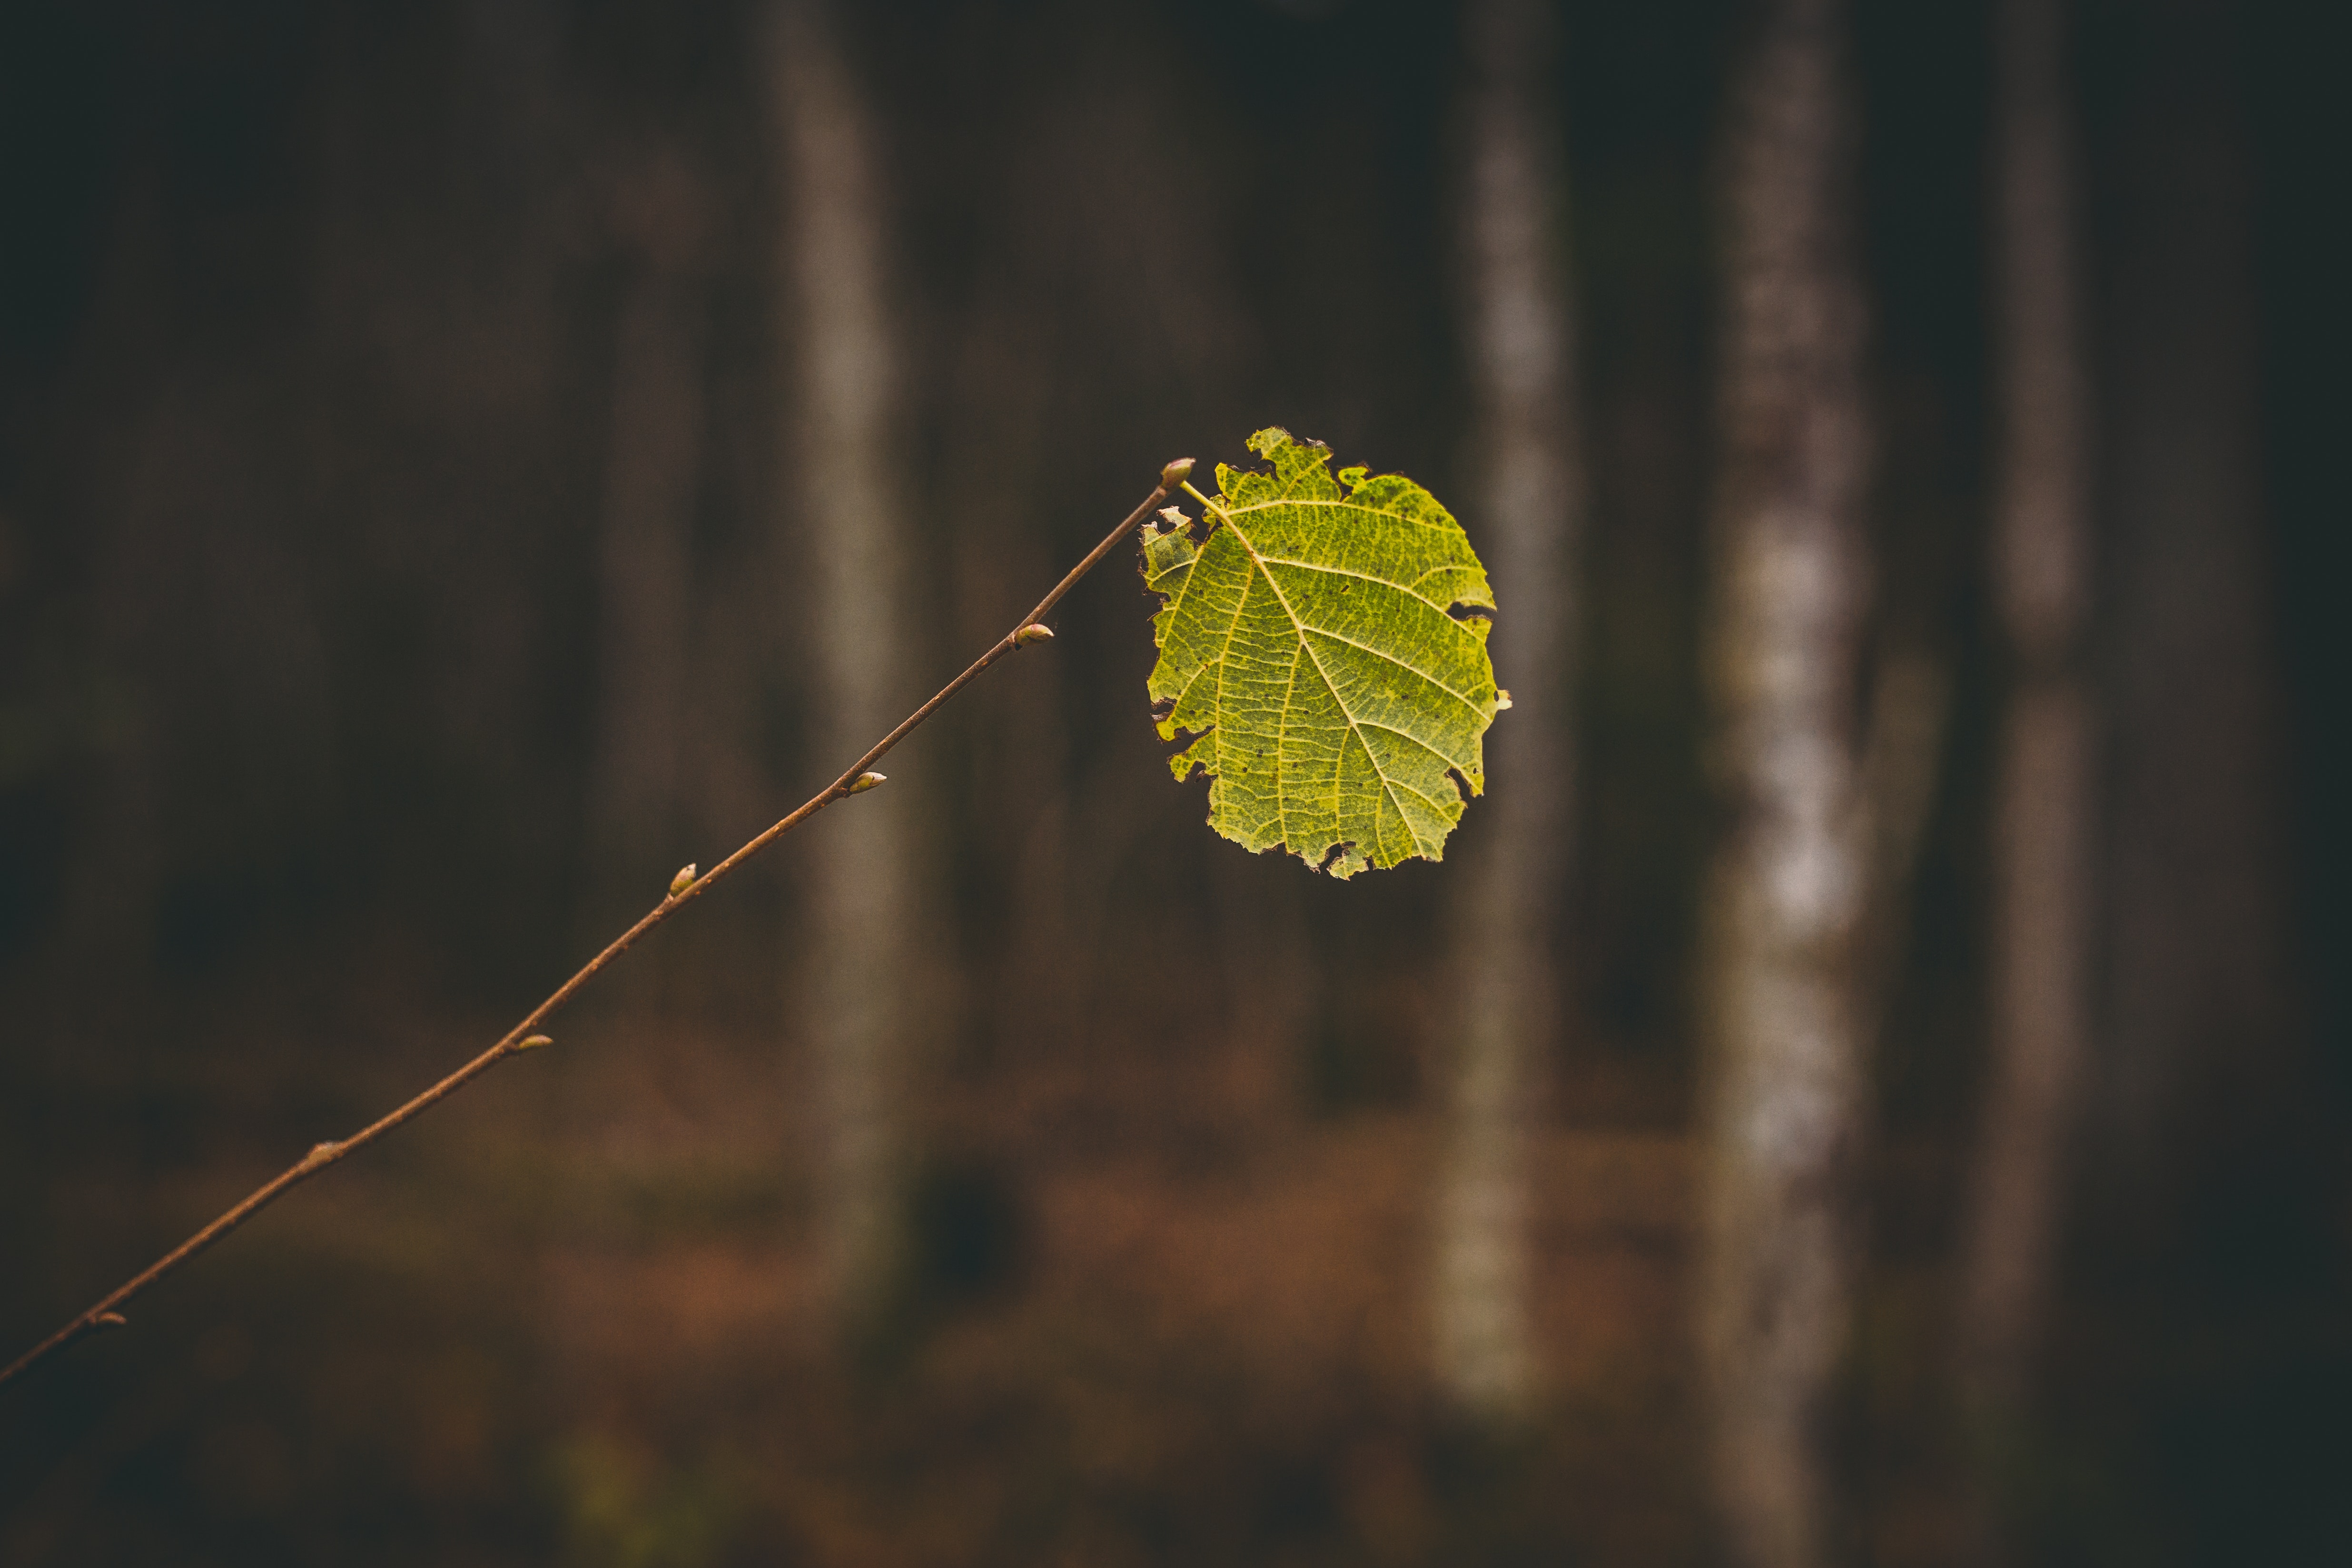
leaf, green, water, yellow, twig, plant, macro photography, close up, branch, sunlight, plant stem, tree, wood, photography, autumn, reflection, vascular plant, flower, still life photography